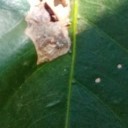
Label: Miner